Baoyang Road station

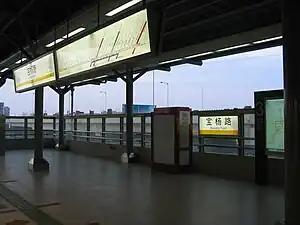
Station platform

Baoyang Road is a station on Shanghai Metro Line 3. It is part of the northern extension of that line from to that opened on 18 December 2006.